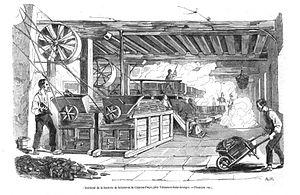
Intérieur d'une sucrerie de betteraves à sucre vers 1843. Gravure publiée dans l'édition du 13 mai 1843 de L'Illustration Journal Universel.